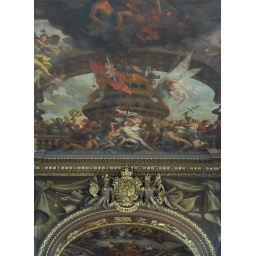
This is a shot of one of the mirror tables in the painted hall